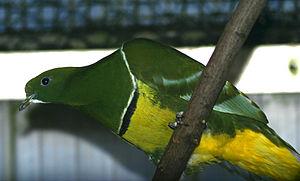
Le Ptilope vlouvlou ou Pigeon soyeux, est une espèce d'oiseaux de la famille des Columbidae, la seule représentante du genre Drepanoptila. C'est une espèce monotypique.